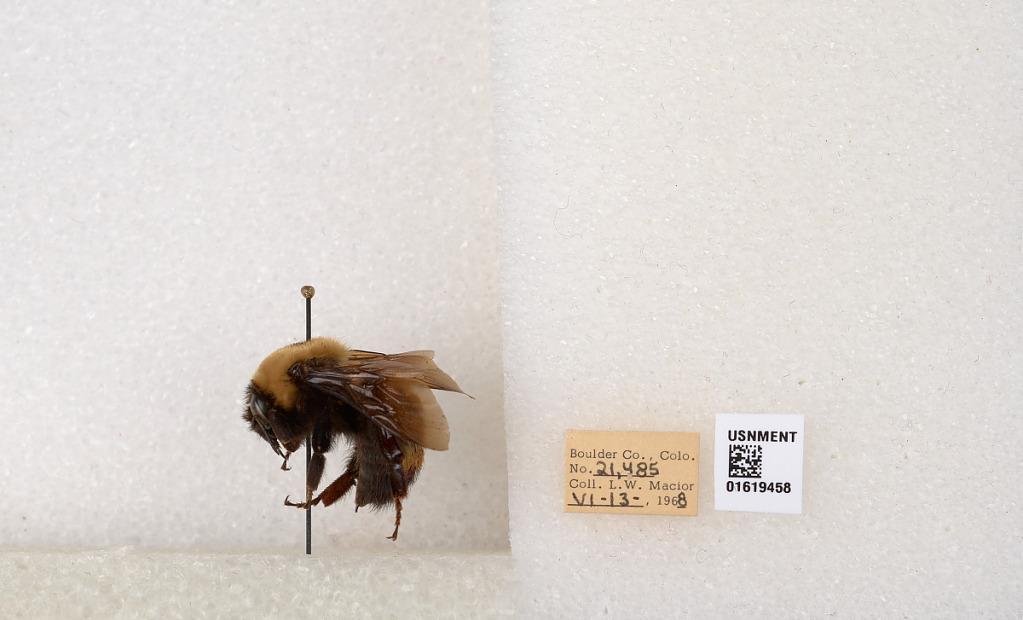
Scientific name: Bombus (Bombus) nevadensis Cresson